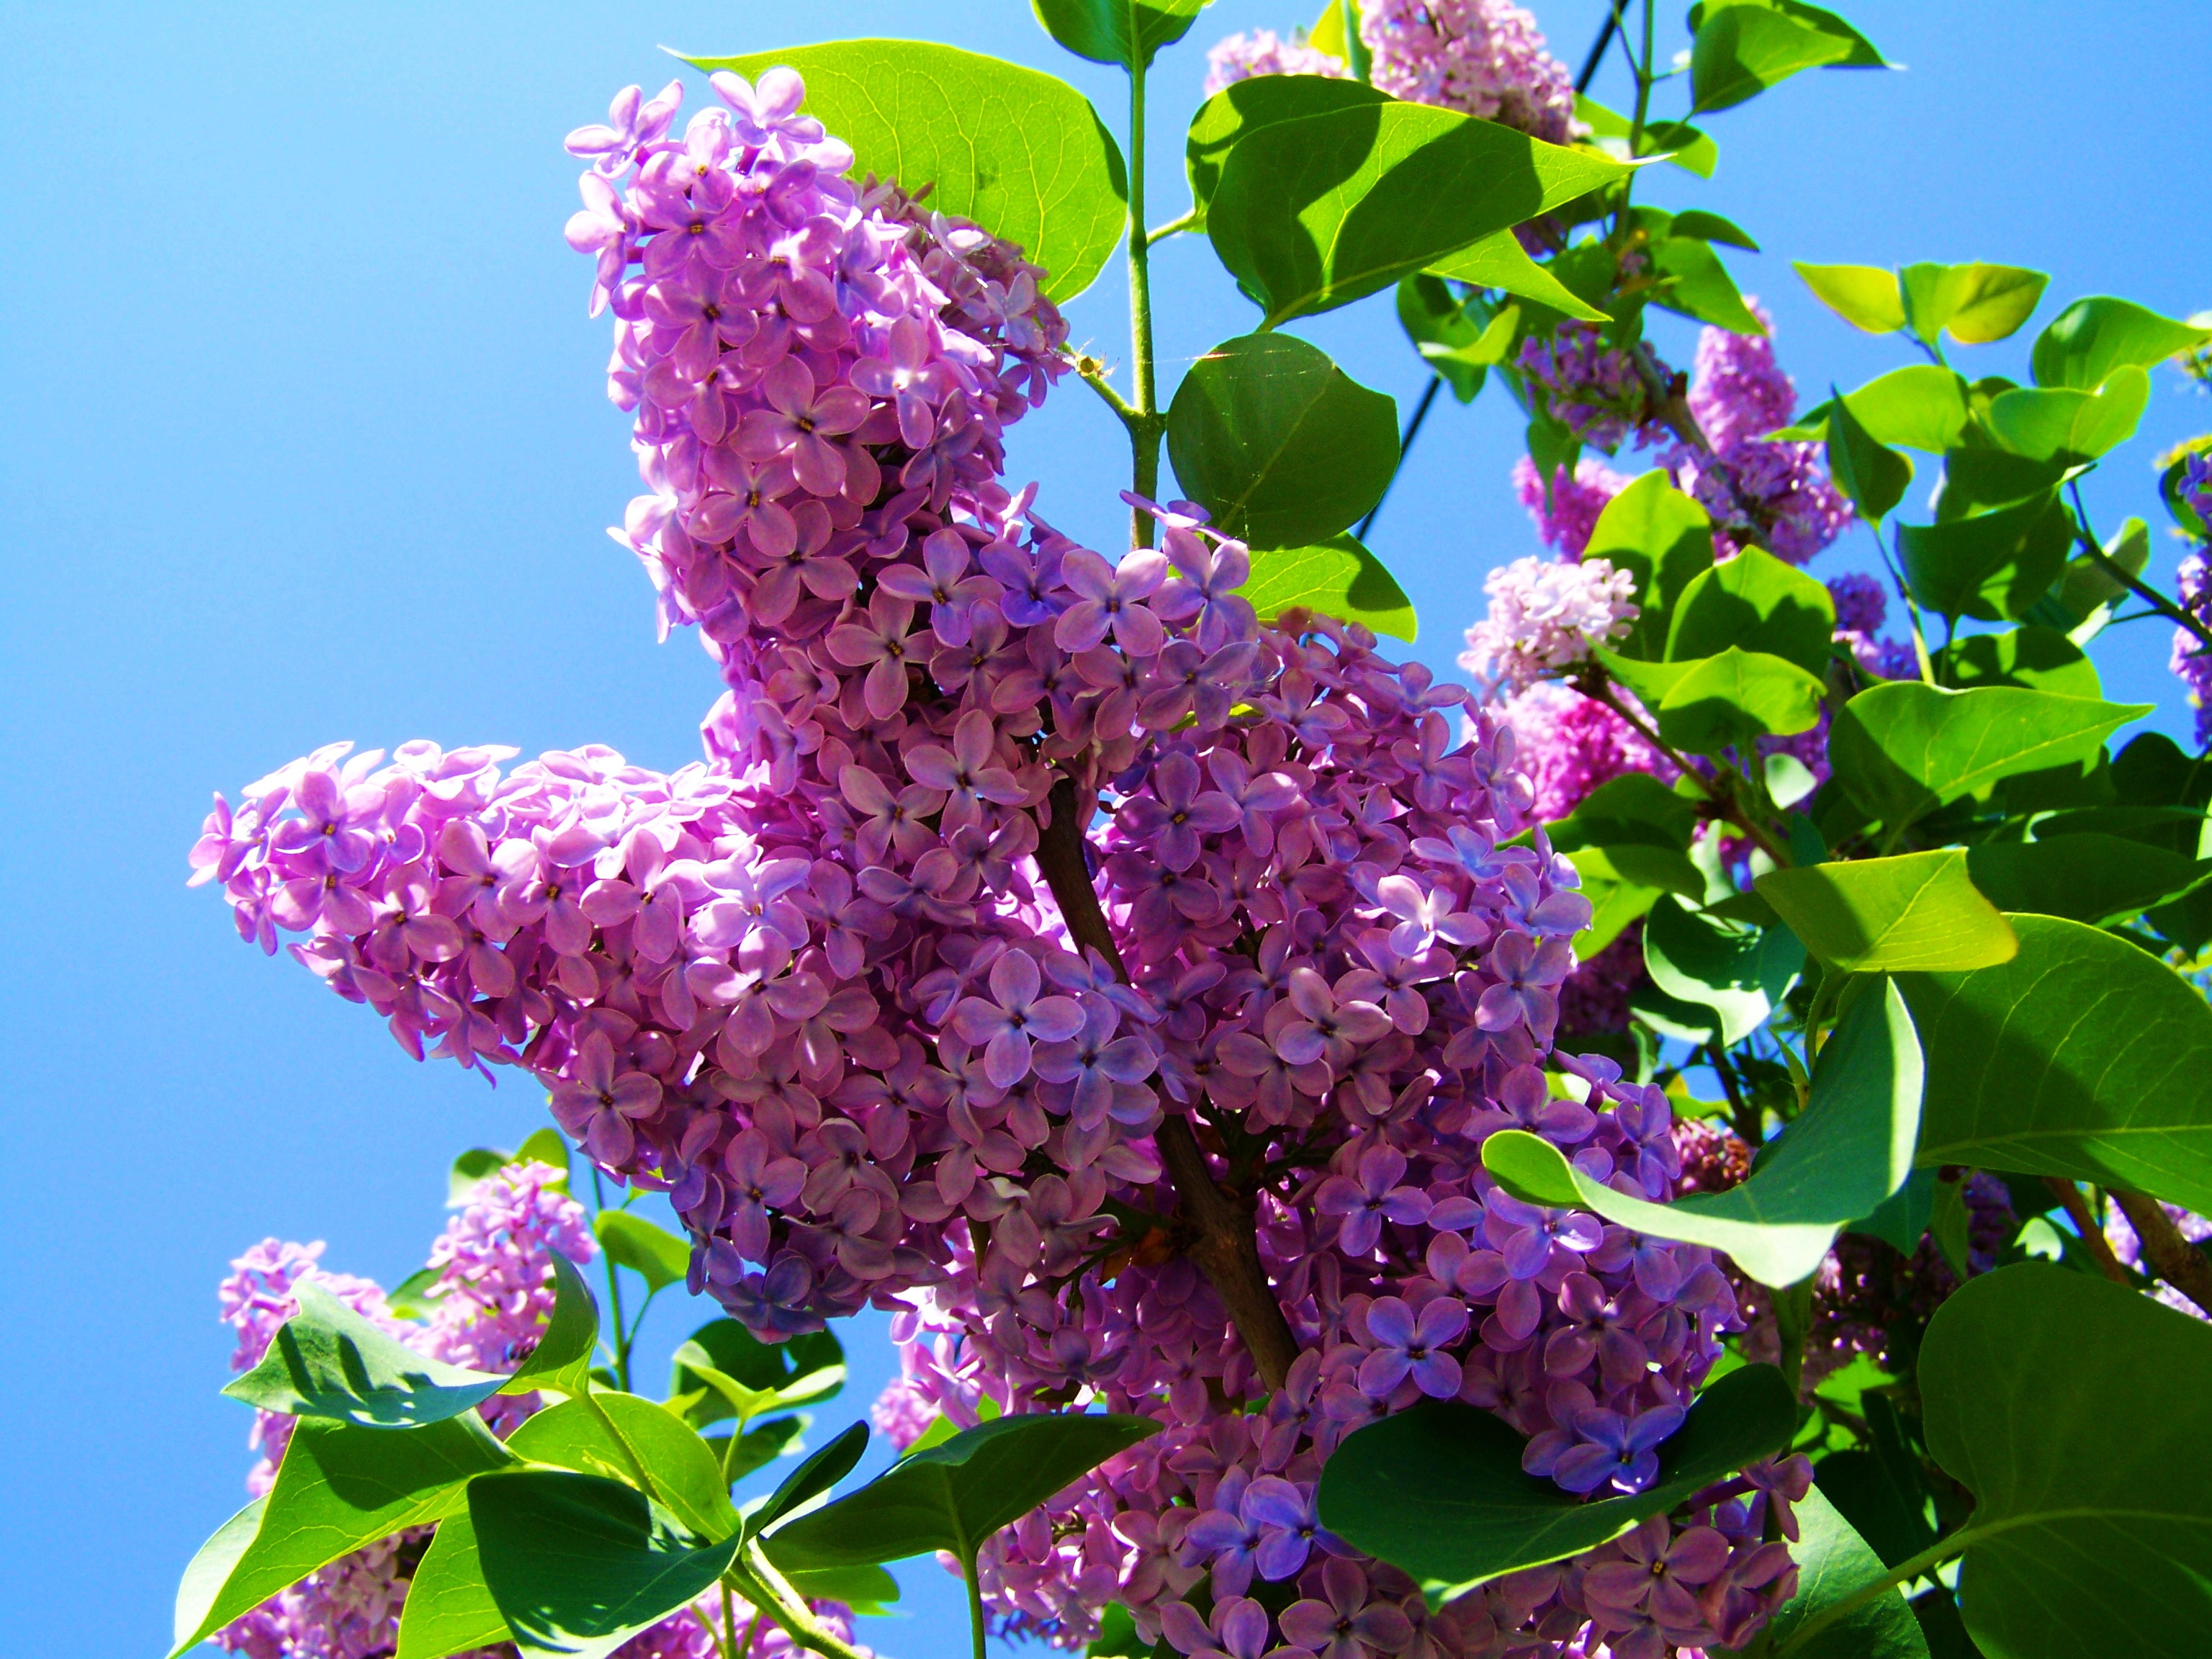
branch, blossom, plant, flower, petal, botany, garden, flora, hydrangea, shrub, lilac, spring flower, flowering plant, hydrangeaceae, annual plant, land plant, purple lilac